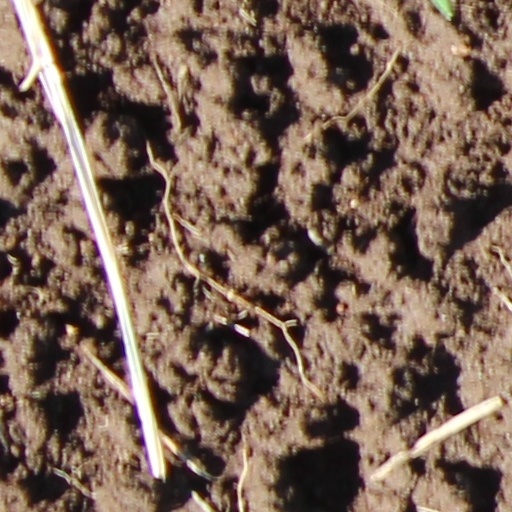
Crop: wheat